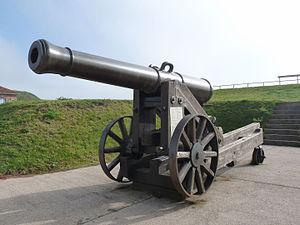
Citadelle de Bitche
Bitche ayant été classée place forte de première classe en 1850, elle fut assiégée, au cours de la guerre franco-prussienne, par les forces allemandes du 8 août 1870 au 26 mars 1871 et soutint un siège héroïque sous le commandement du gouverneur de la place : le commandant Louis-Casimir Teyssier, et du chef des troupes de la place : le commandant Geniès-Hippolyte Bousquet. Tous deux seront nommés lieutenants-colonels durant le siège.
Le Corps expéditionnaire de la Méditerranée est une des armées de la deuxième République française qui fut envoyé combattre la République romaine en 1849.